Nic Waal

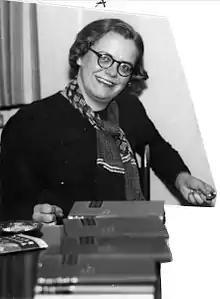

Nic Waal, born Caroline Schweigaard Nicolaysen in Kristiania, Norway (1 January 1905 – 28 May 1960) was a Norwegian psychiatrist, noted for her work among children and adolescents in Norway where she is known as "the mother of Norwegian pediatric and adolescent psychiatry." She was also active in the Norwegian resistance during World War II, and was named as one of the Righteous among the Nations by Yad Vashem.